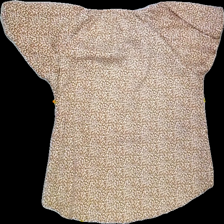
View: back
Type: Blouse
Category: Ladies
Brand: Not Applicable
Colors: Brown
Material: 100% Poly
Pattern: Animal print
Cut: C-collar, Regular
Size: 36
Season: All
Trend: No trend
Stains: No
Price range: 50-100
Recommended usage: Reuse